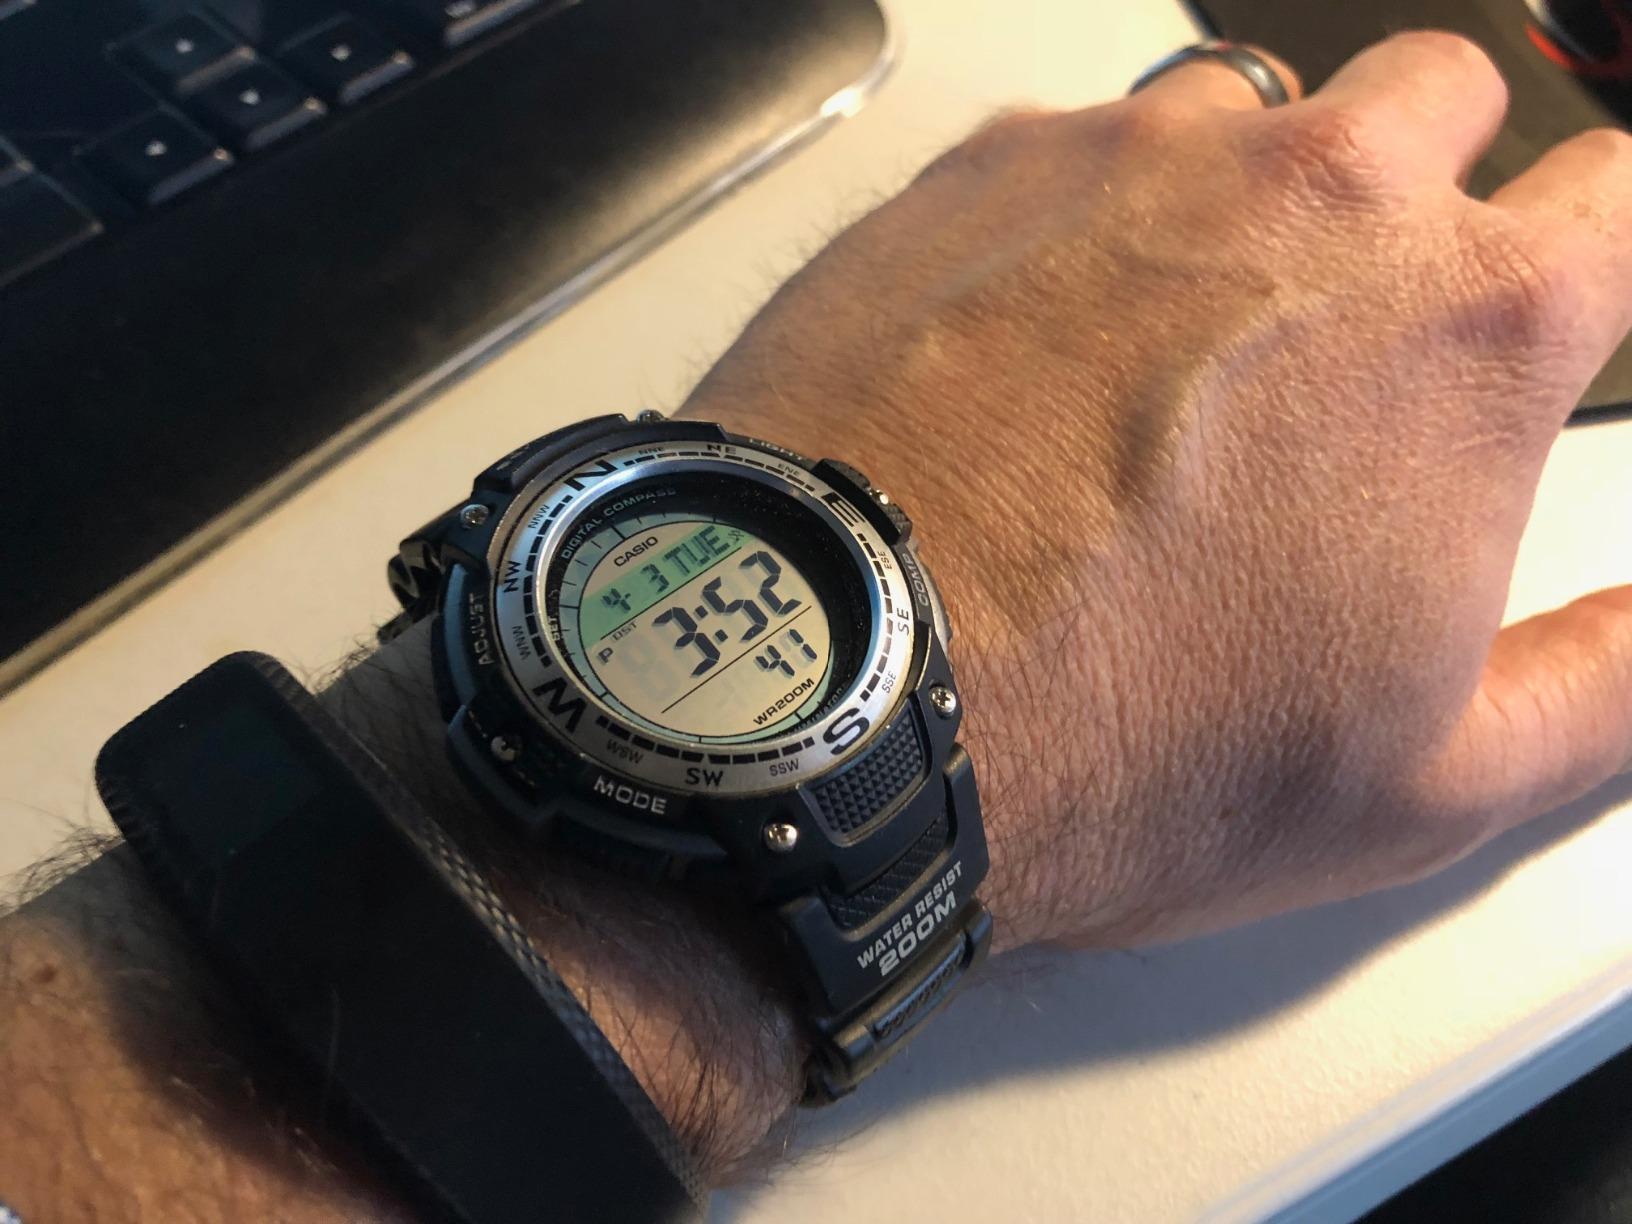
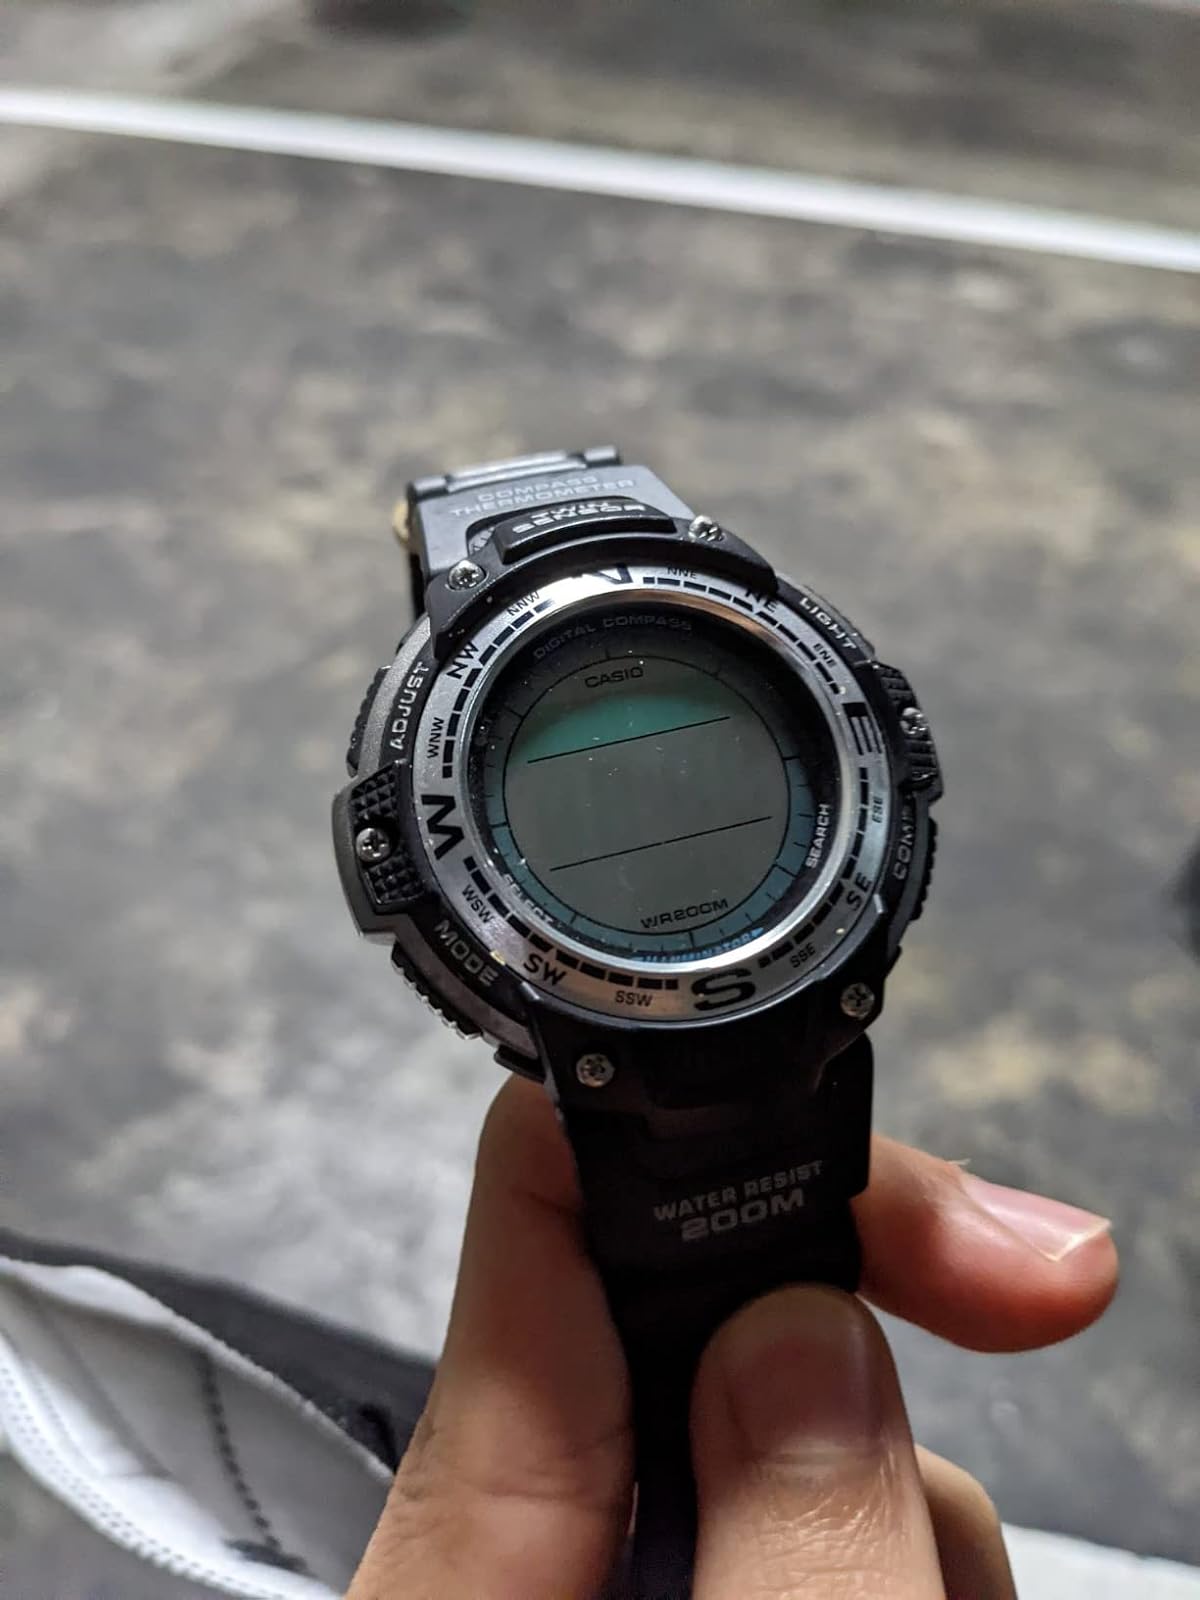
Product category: accessories_watch
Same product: yes